Ahmet Delić

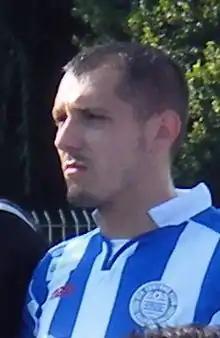

Ahmet Delić (born 17 February 1986 in Priboj) is a Serbian-Austrian retired football player.